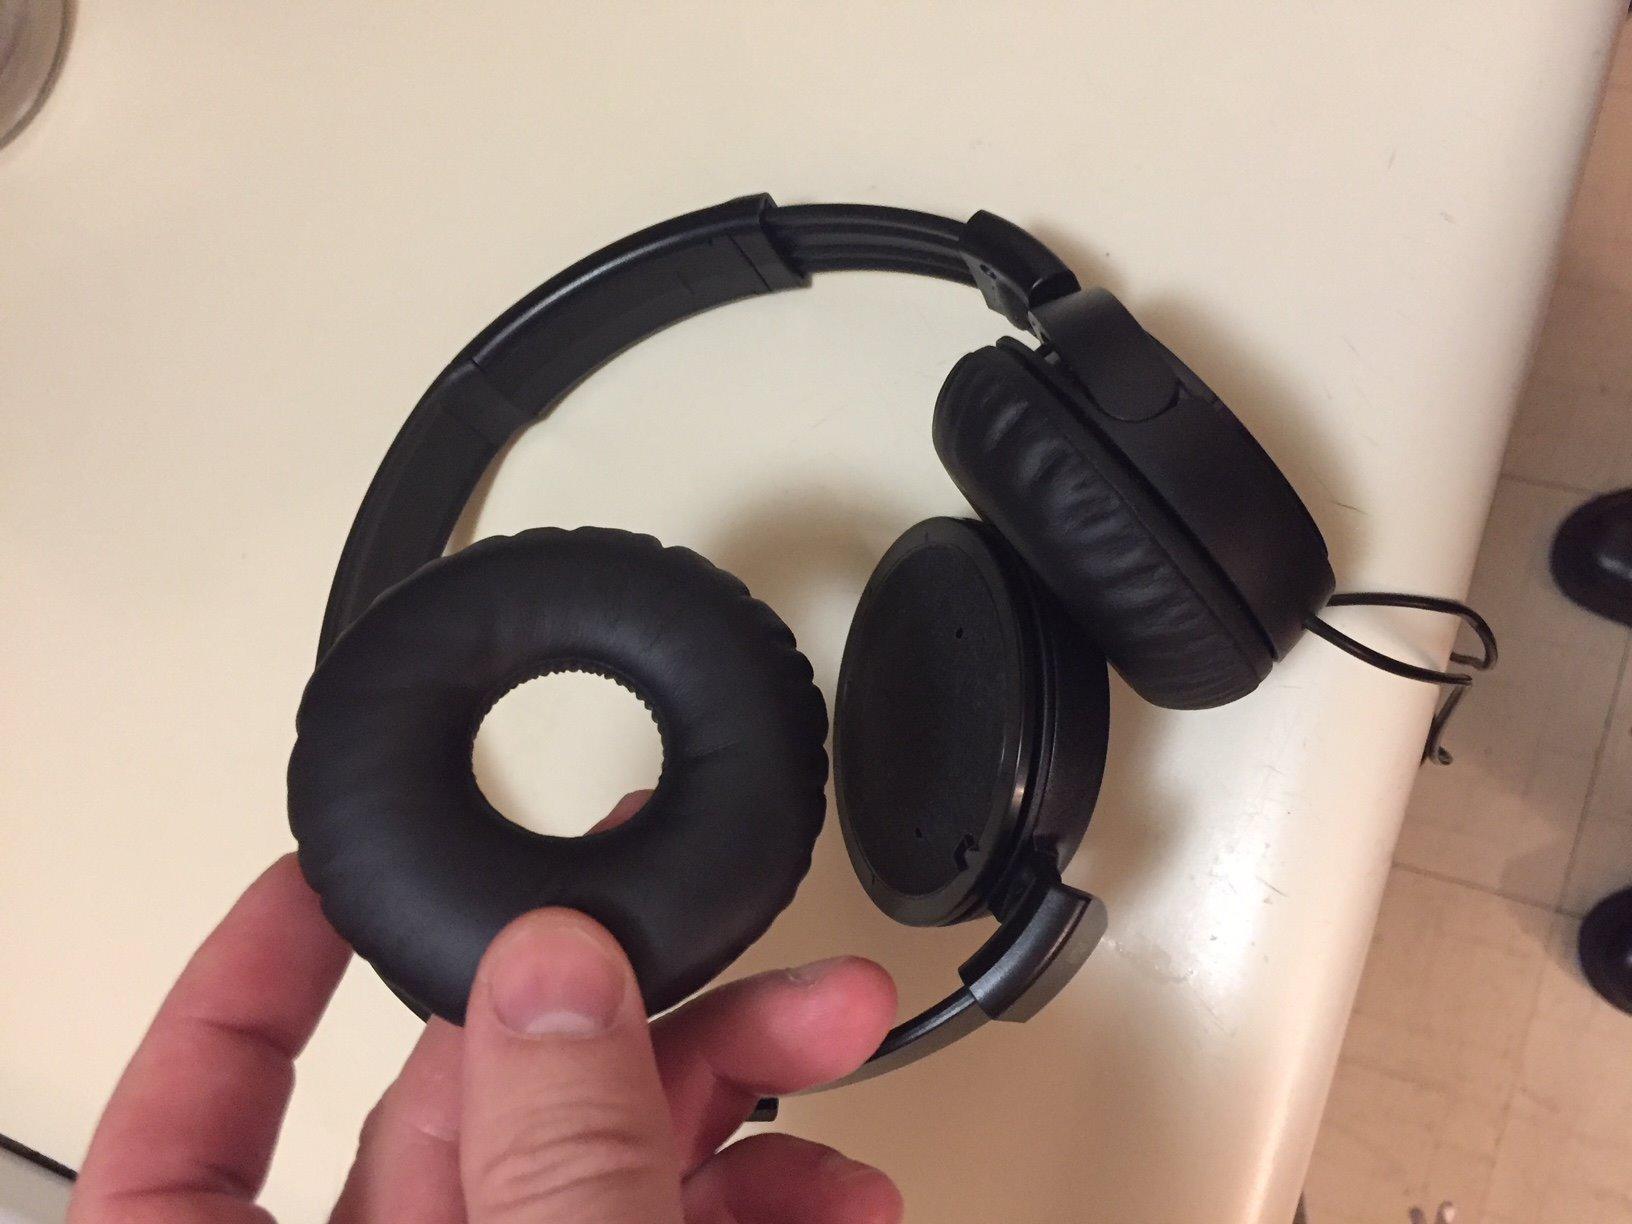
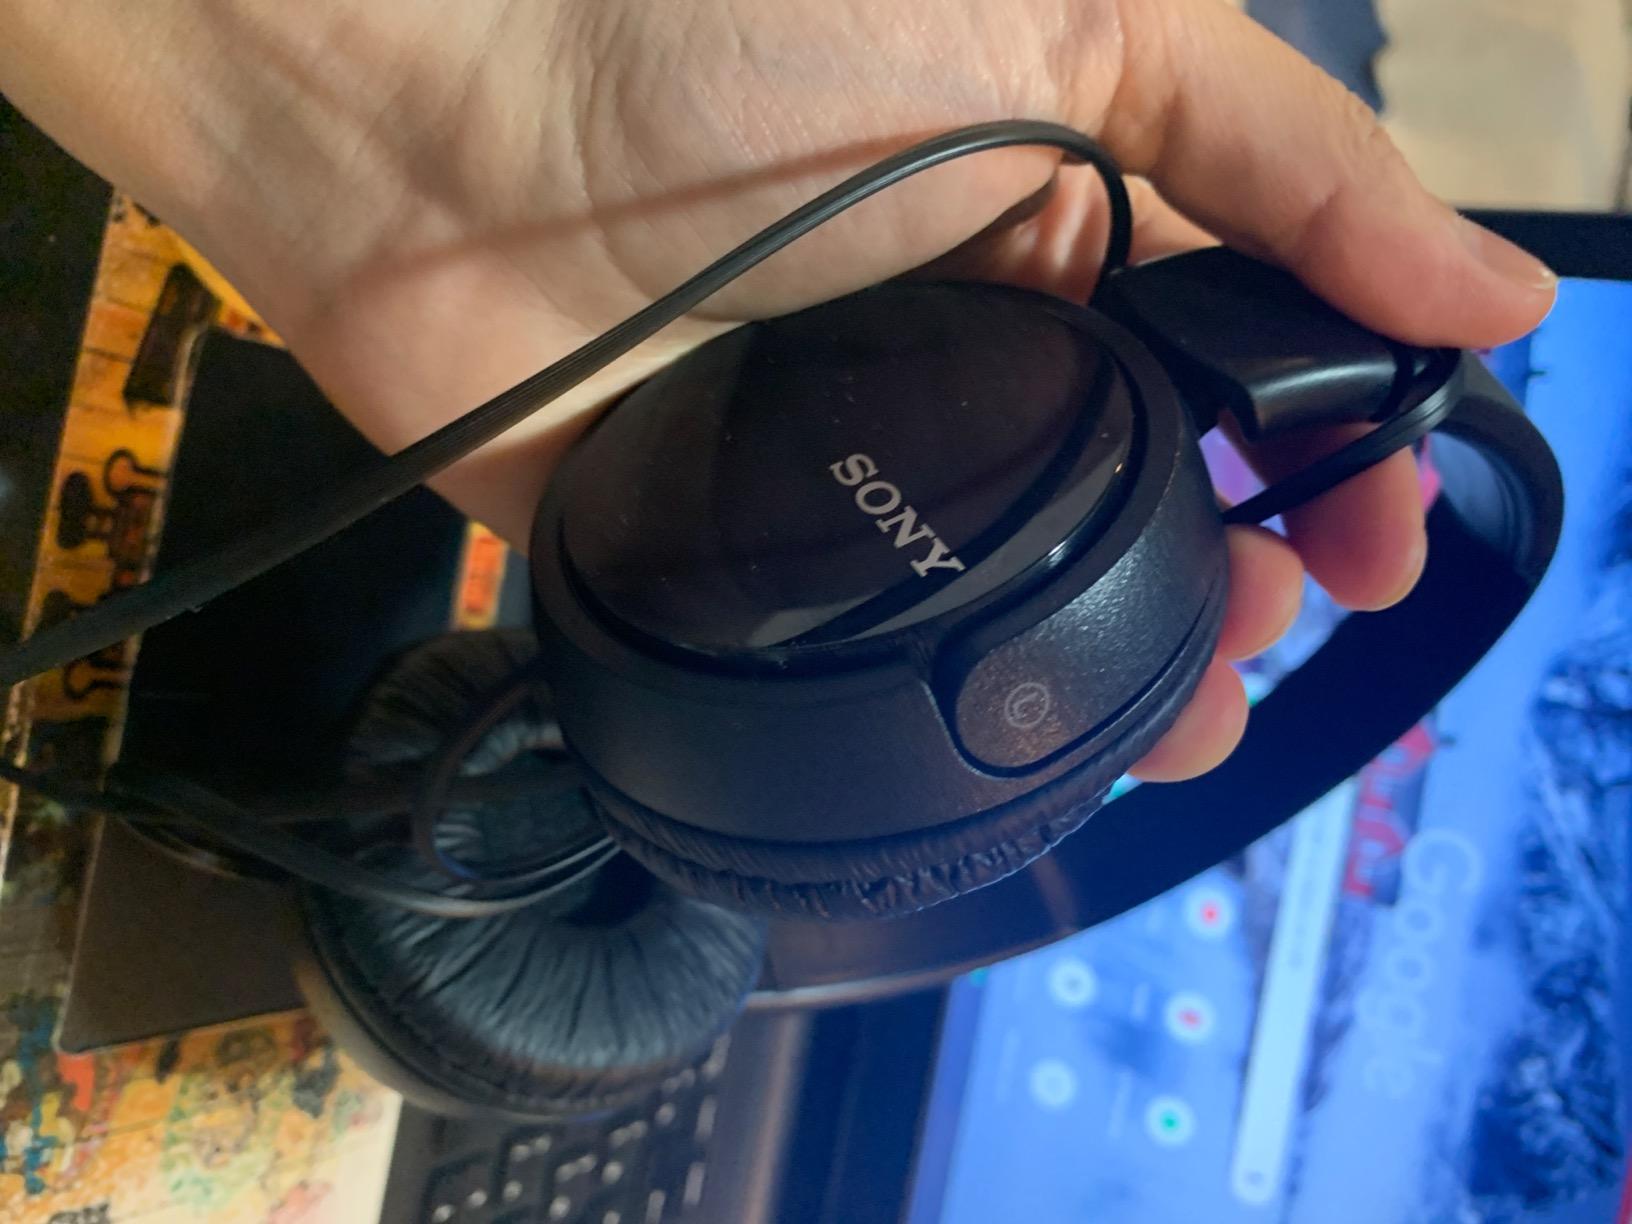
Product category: headphones
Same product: yes